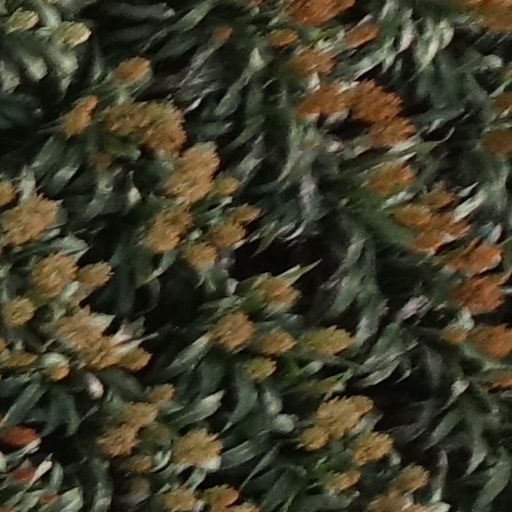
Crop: sorghum